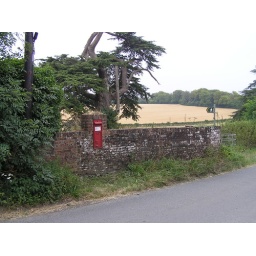
A wall box (WB78), made in Birmingham before 1871, on a country lane between Winchester and Salisbury.